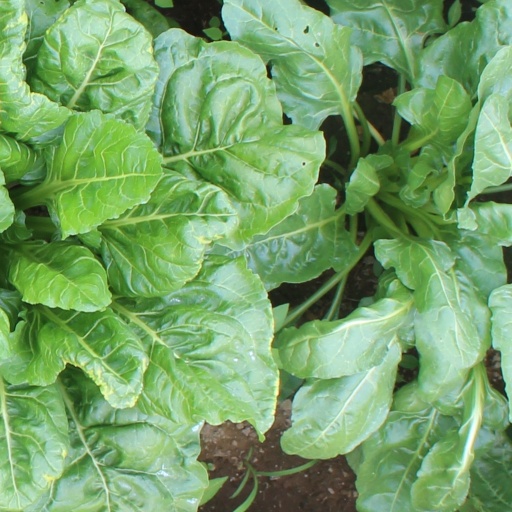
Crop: sugar beet